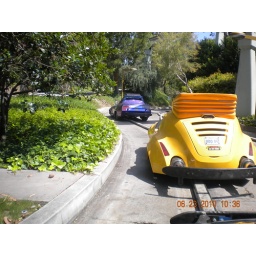
Greg and Jake in blue car, Ali and Nate in yellow